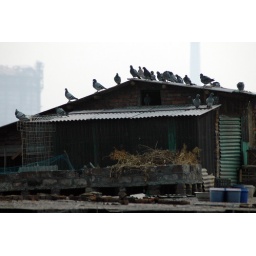
A group of pigeons perch on the roof of a building in Liangang, Hunan.